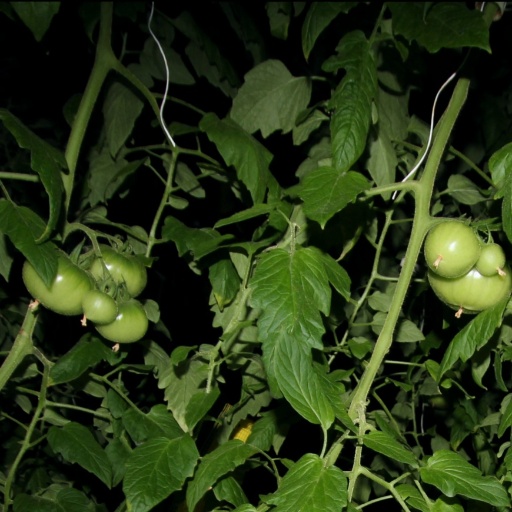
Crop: tomato